Kensuke's Kingdom (film)

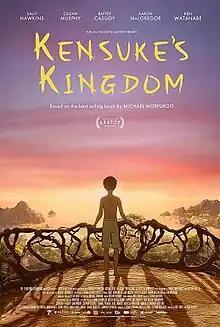

Kensuke's Kingdom is a 2023 animated adventure film based on the 1999 children's novel of the same name by Michael Morpurgo. The film debuted at the Annecy International Animation Film Festival on 11 June 2023. The UK premiere was at the 67th BFI London Film Festival on 14 October 2023. The general release in France was on 7 February 2024, under the title Le Royaume de Kensuké.